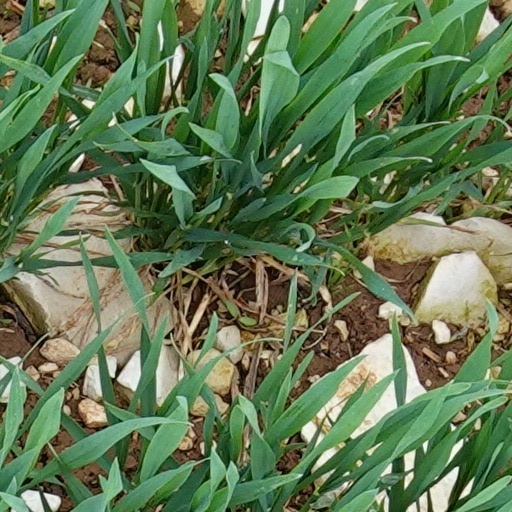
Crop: wheat